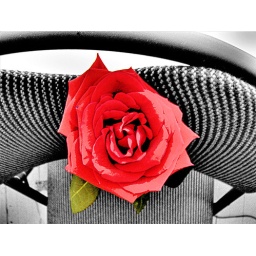
we had this rose in my house so I put it on a chair and took a photo of it